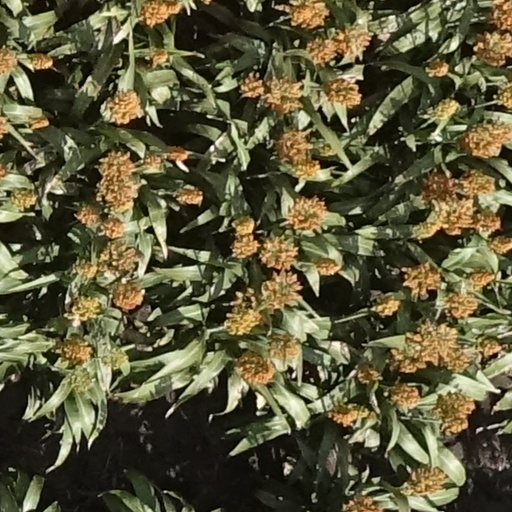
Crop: sorghum